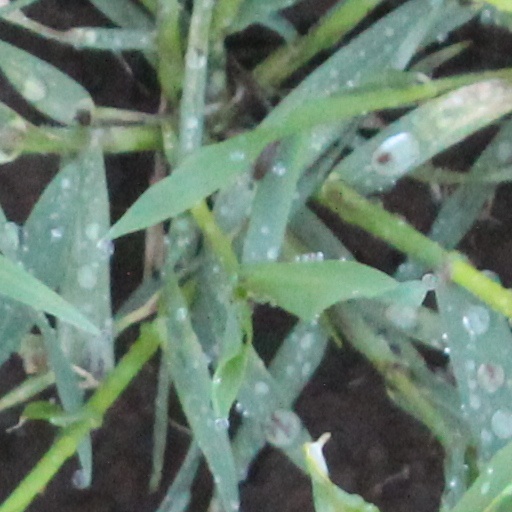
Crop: wheat